Rally-X

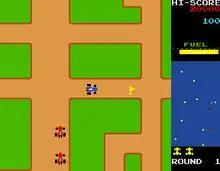
The player (blue) about to collect a flag with two red enemy cars in pursit.

"Rally-X" is a maze chase game where the player controls a blue Formula One racecar. The objective is to collect yellow flags that are scattered around an enclosed maze while avoiding collision with red-colored cars that pursue the player. Mazes scroll in the four cardinal directions and are clustered with dead ends, long corridors, and stationary boulders that are harmful to the player. Each level contains ten flags that increase their point value when collected in succession. One of the flags is a "Special Flag", indicated by an S next to it, which doubles the value of each flag collected thereafter. The player can temporarily stun the red cars with smoke screens, which depletes a portion of their fuel meter at the right of the screen. The meter constantly depletes the longer the player takes in a level, and acts as a timer. As the game progresses, more red cars are added and become more aggressive.